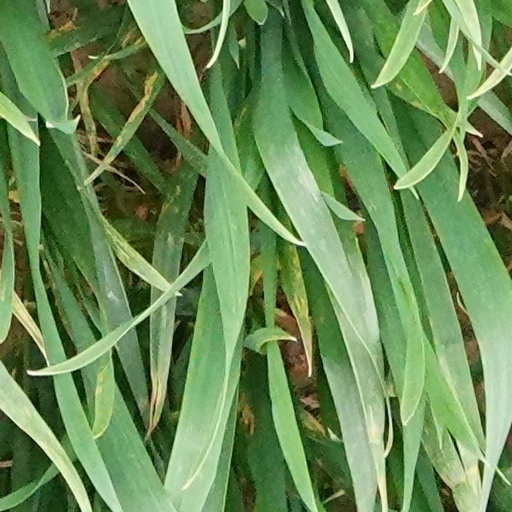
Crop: wheat